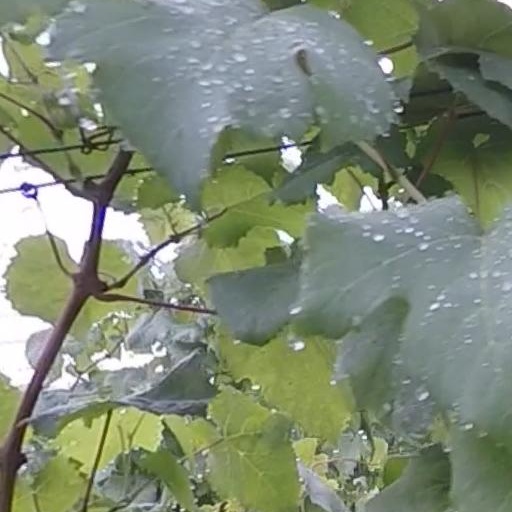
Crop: grape